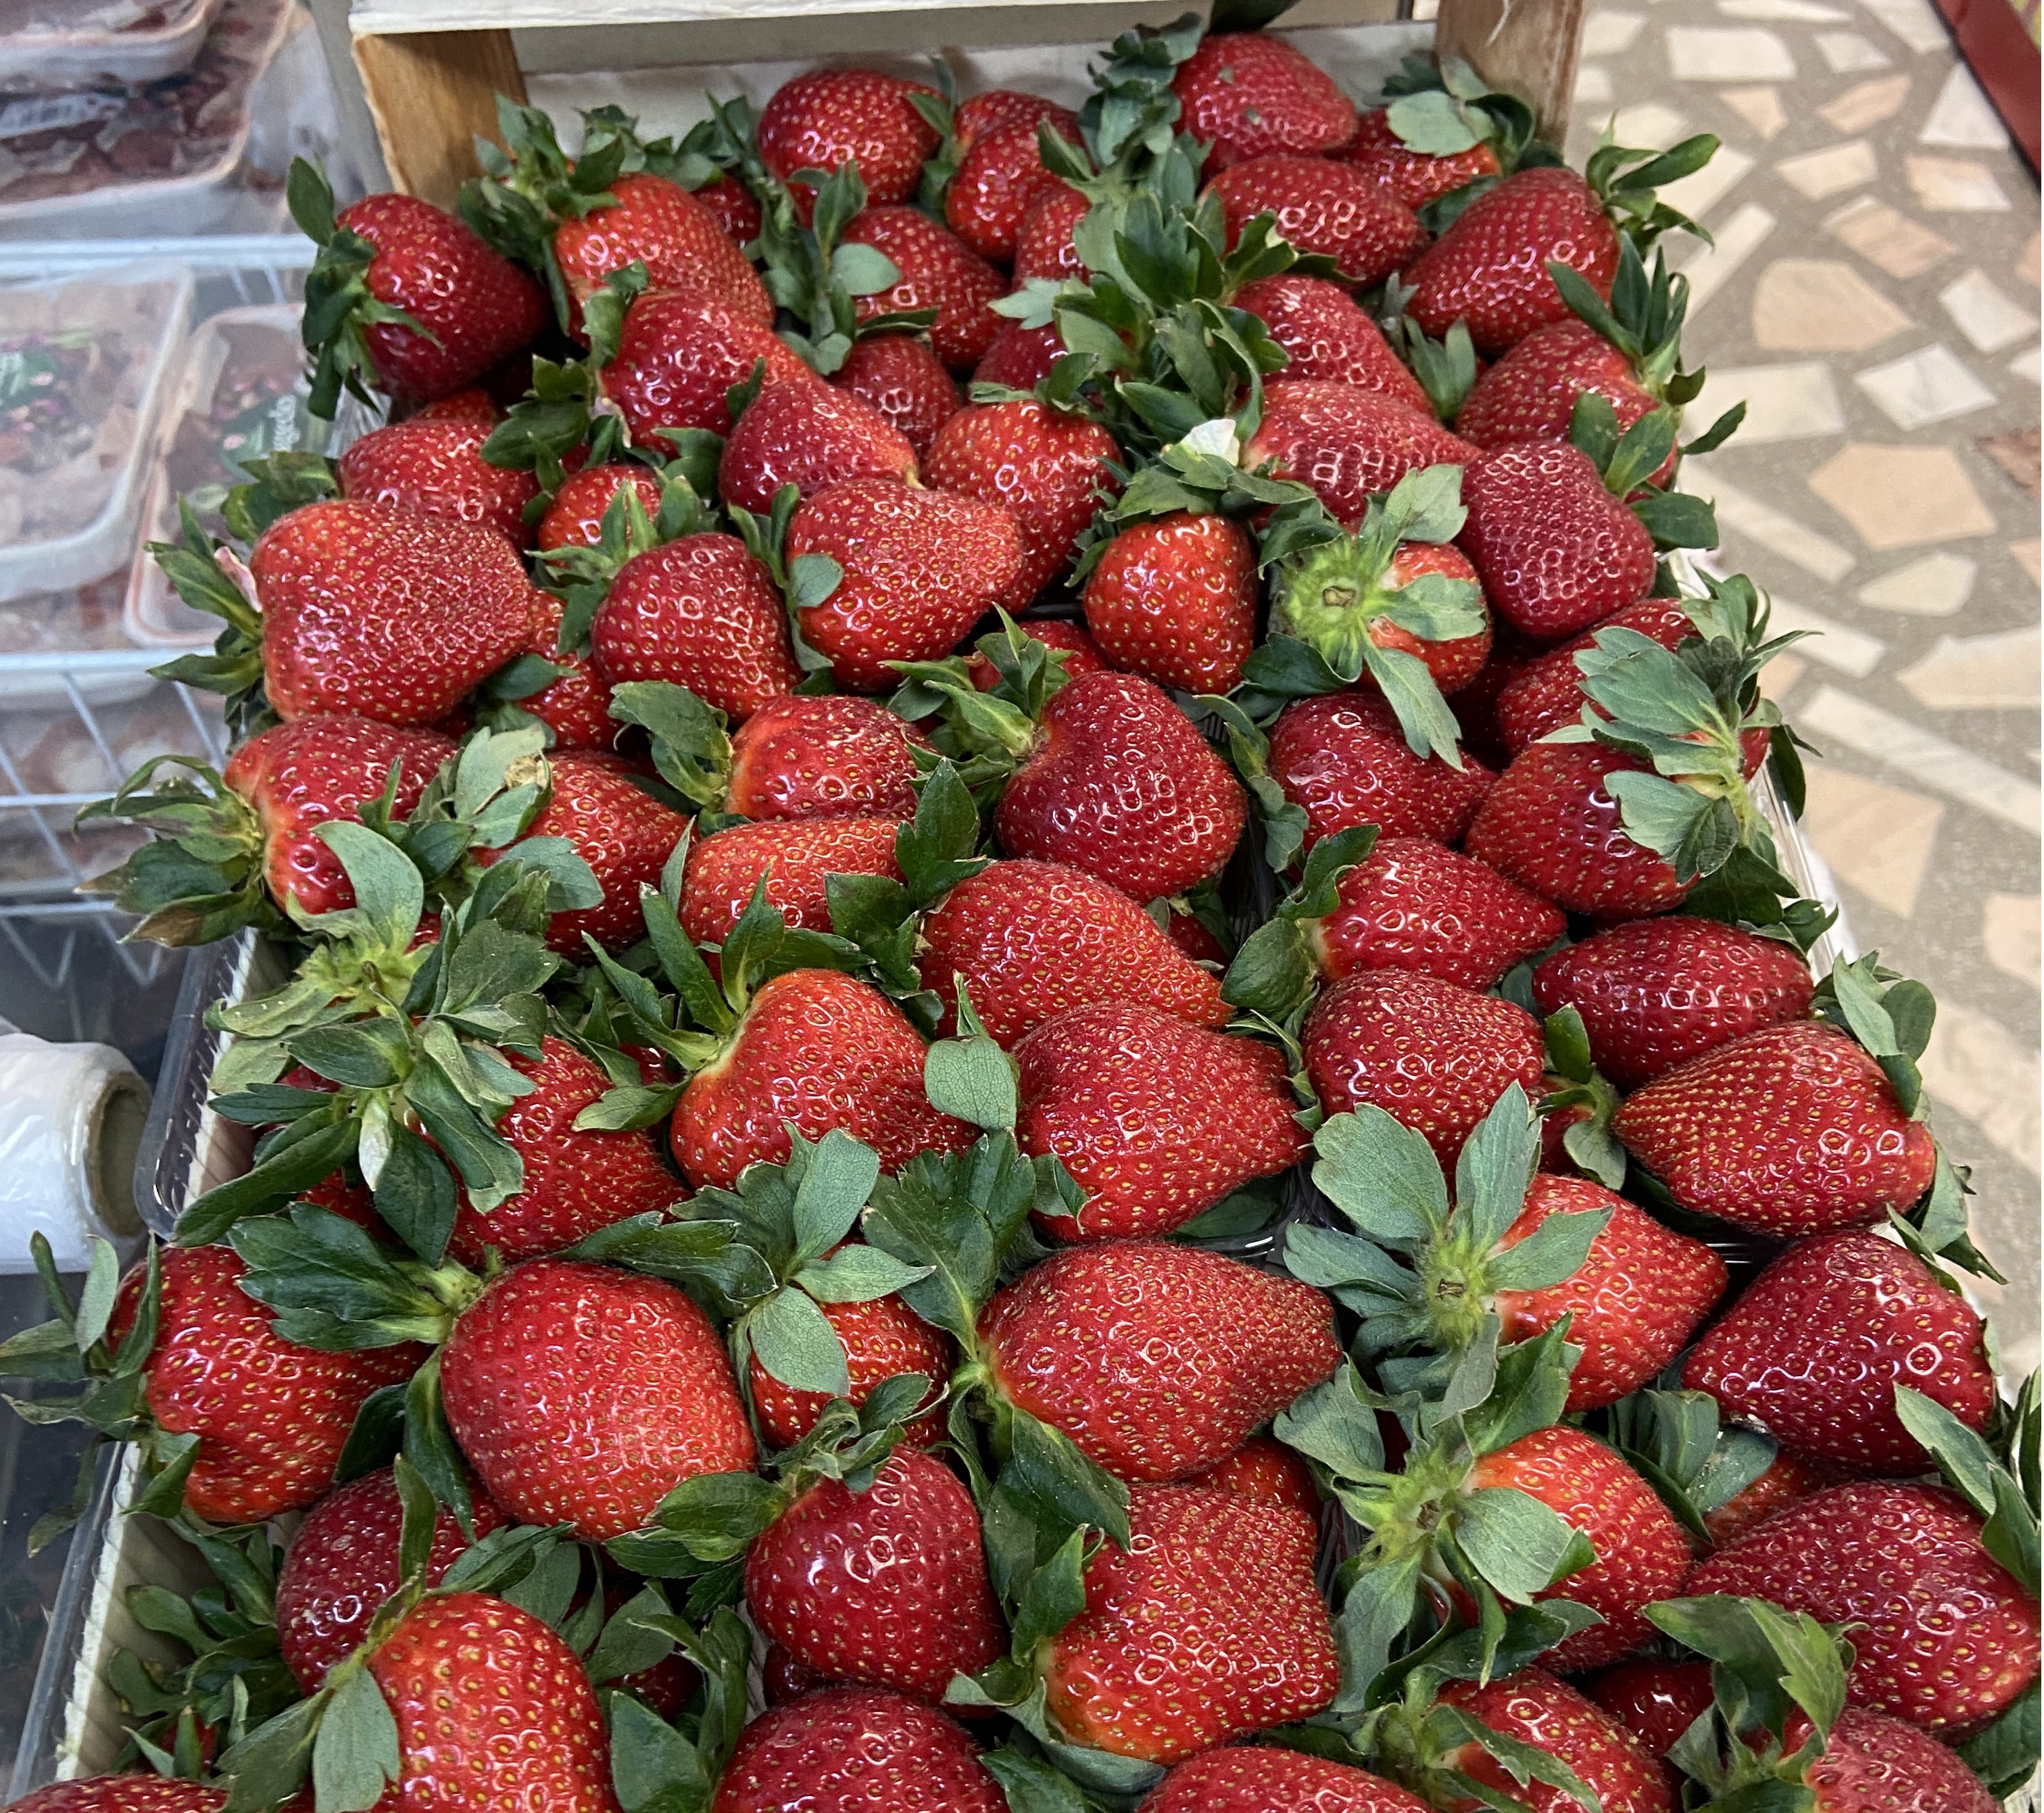
Label: generalcompost